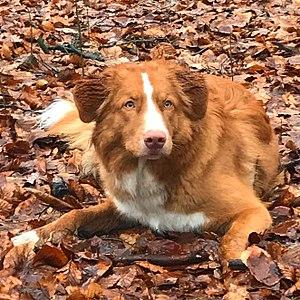
Chien type, standard de la race de Retriever de la Nouvelle-Écosse
Le retriever de la Nouvelle-Écosse, parfois simplement appelé Nova Scotia, est une race de chiens originaire de la province de la Nouvelle-Écosse, au Canada. C'est un bon nageur, sélectionné dès le début du XIXᵉ siècle pour le rapport dans l'eau glacée. Le toller, connu dans sa région d'origine, reste une race de chiens assez rare dans le reste du monde.